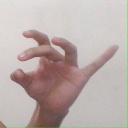
अक्षर: ओ